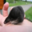
Label: shrew